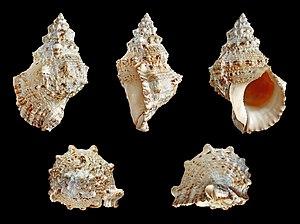
Les Littorinimorpha constituent un ordre de mollusques prosobranches de la classe des gastéropodes, de la sous-classe des Caenogastropoda.
Tutufa bubo est une espèce de mollusques gastéropodes appartenant à la famille des Bursidae. On l'appelle parfois « ranelle géante ».
La super-famille des Tonnoidea regroupe des mollusques gastéropodes de l'ordre des Littorinimorpha, apparentés aux tonnes.